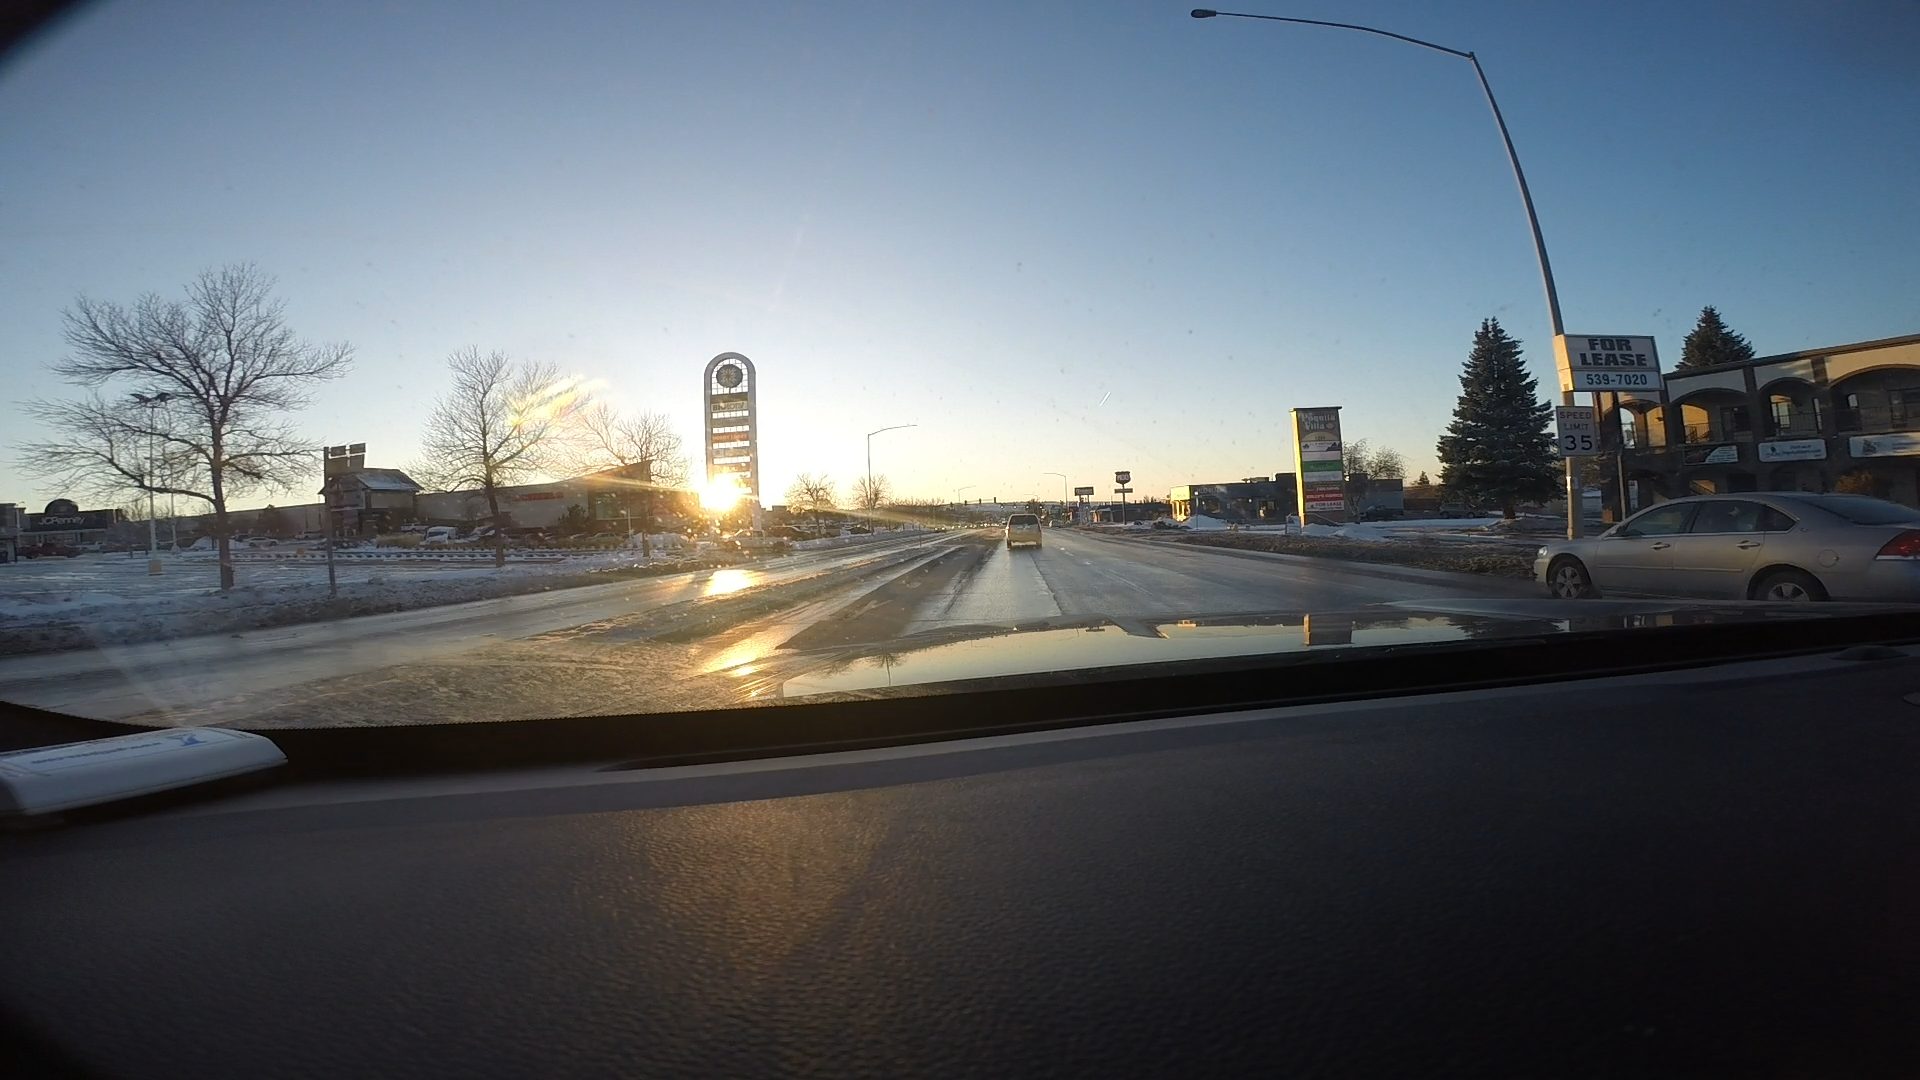
Speed limit sign label: mph35